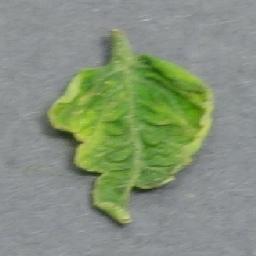
Label: Tomato___Tomato_Yellow_Leaf_Curl_Virus